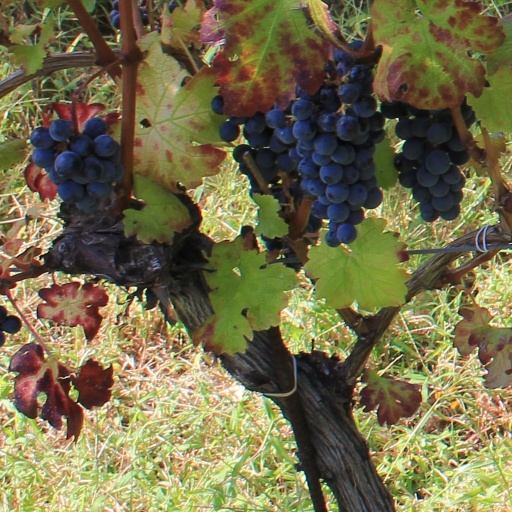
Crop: grape